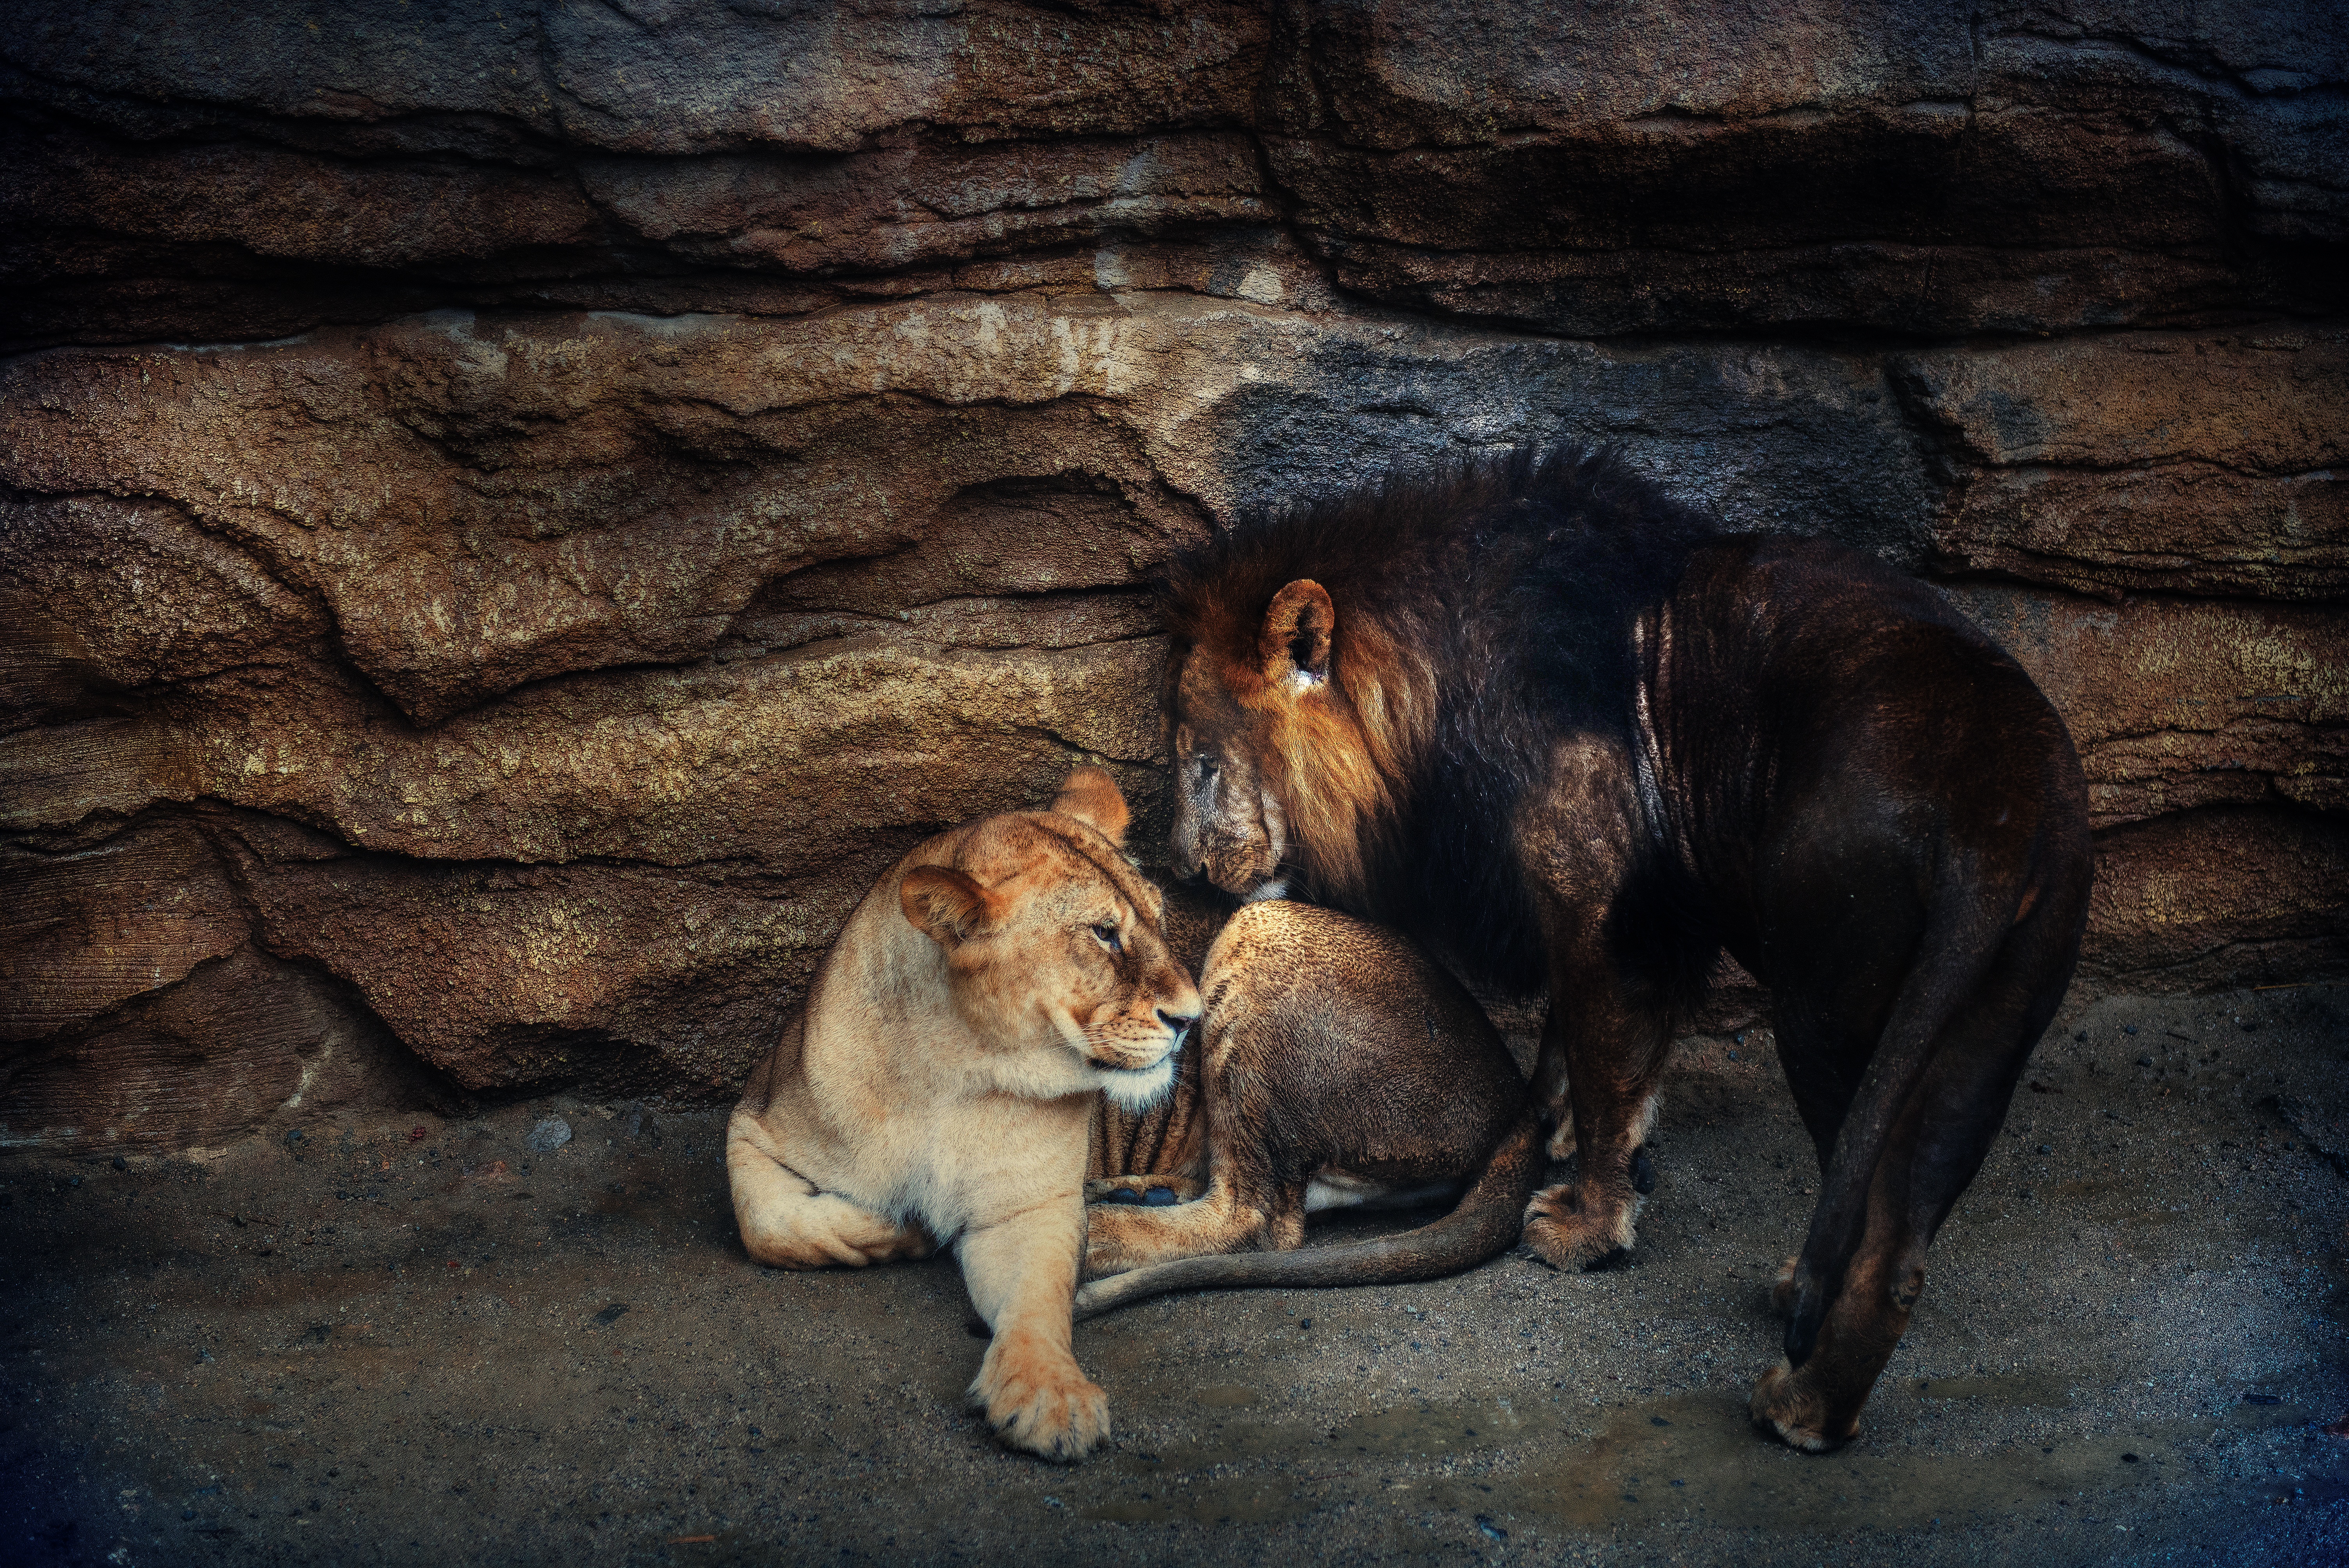
wildlife, zoo, feline, couple, mammal, predator, fauna, lion, lioness, big cats